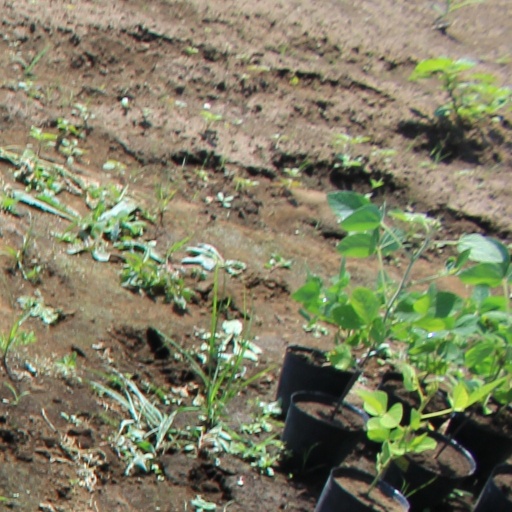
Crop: soybean